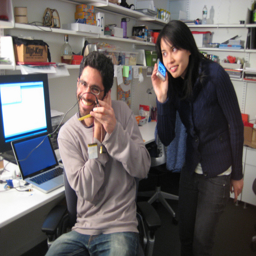
A woman holds a cell phone up to her ear.
A young man and woman playing with cell phones and a computer.
A smiling man and woman hold a cell phone and computer cable.
A man and a woman both holding their cell phones to their ears.
Two people show off technological devices in a room.